The Devil's Claim

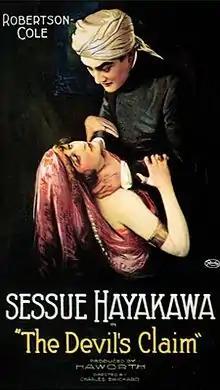
Theatrical release poster

The Devil's Claim is a 1920 American silent drama film starring Sessue Hayakawa and Colleen Moore. A print of this film survives.